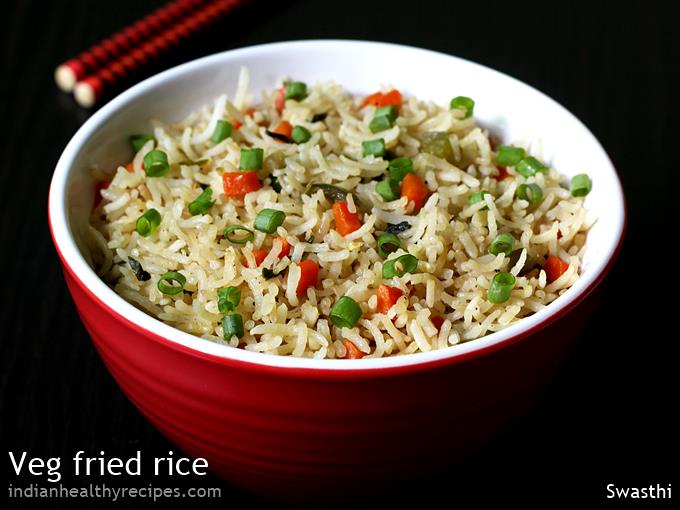
Dish: fried_rice